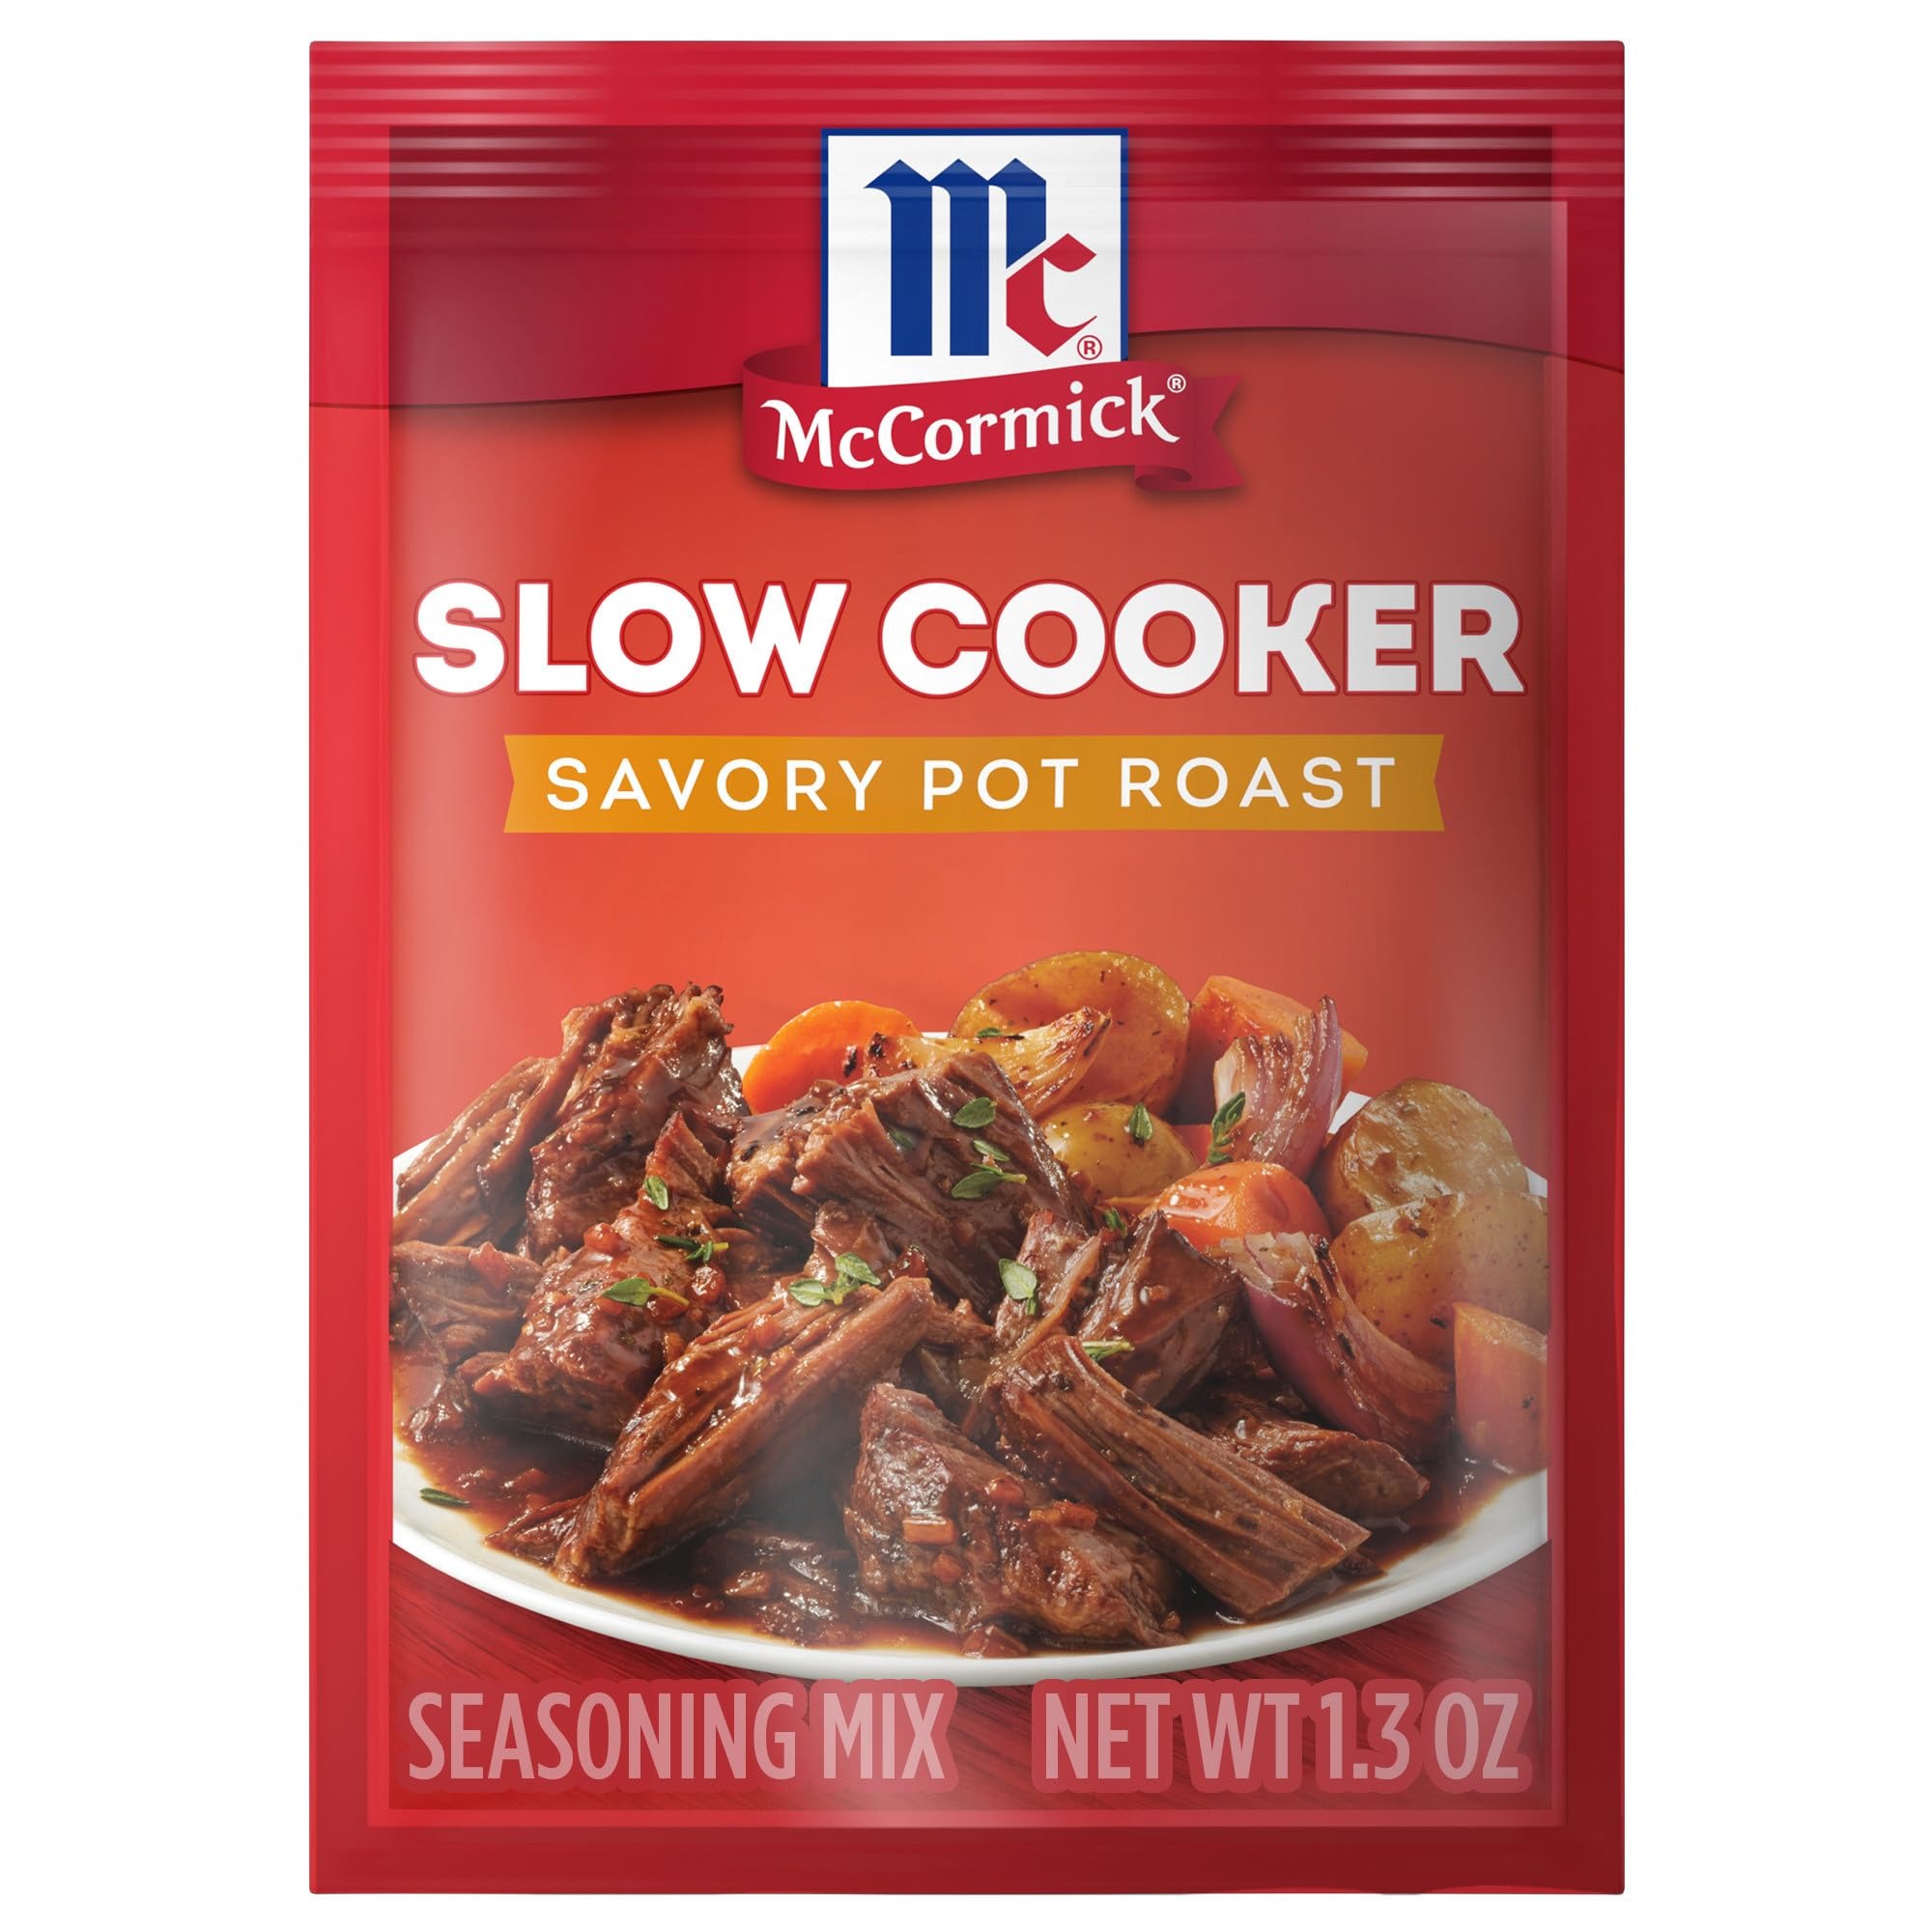
Item Name: McCormick Slow Cooker Savory Pot Roast Seasoning Mix, 1.3 oz
Bullet Point 1: Tasty blend of garlic, basil, oregano and other spices to make a savory, slow-simmered pot roast
Bullet Point 2: No MSG or Artificial Flavors Added*
Bullet Point 3: Convenient seasoning blend made with McCormick Spices
Bullet Point 4: RECIPE TIP: Trim beef, chop up potatoes, carrots, celery and onions and combine with seasoning mix and water in slow cooker; stir until blended
Bullet Point 5: USAGE TIP: Dinner is a breeze with McCormick Slow Cooker: 8 hours on low, 4 hours on high in the slow cooker
Bullet Point 6: USAGE TIP: Meal is ready in approximately 60 minutes in your Instant Pot
Bullet Point 7: Prepared recipe makes 10 servings
Bullet Point 8: No MSG
Value: 1.3
Unit: Ounce

Price: 2.99